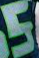
Number: 5